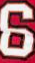
Number: 6